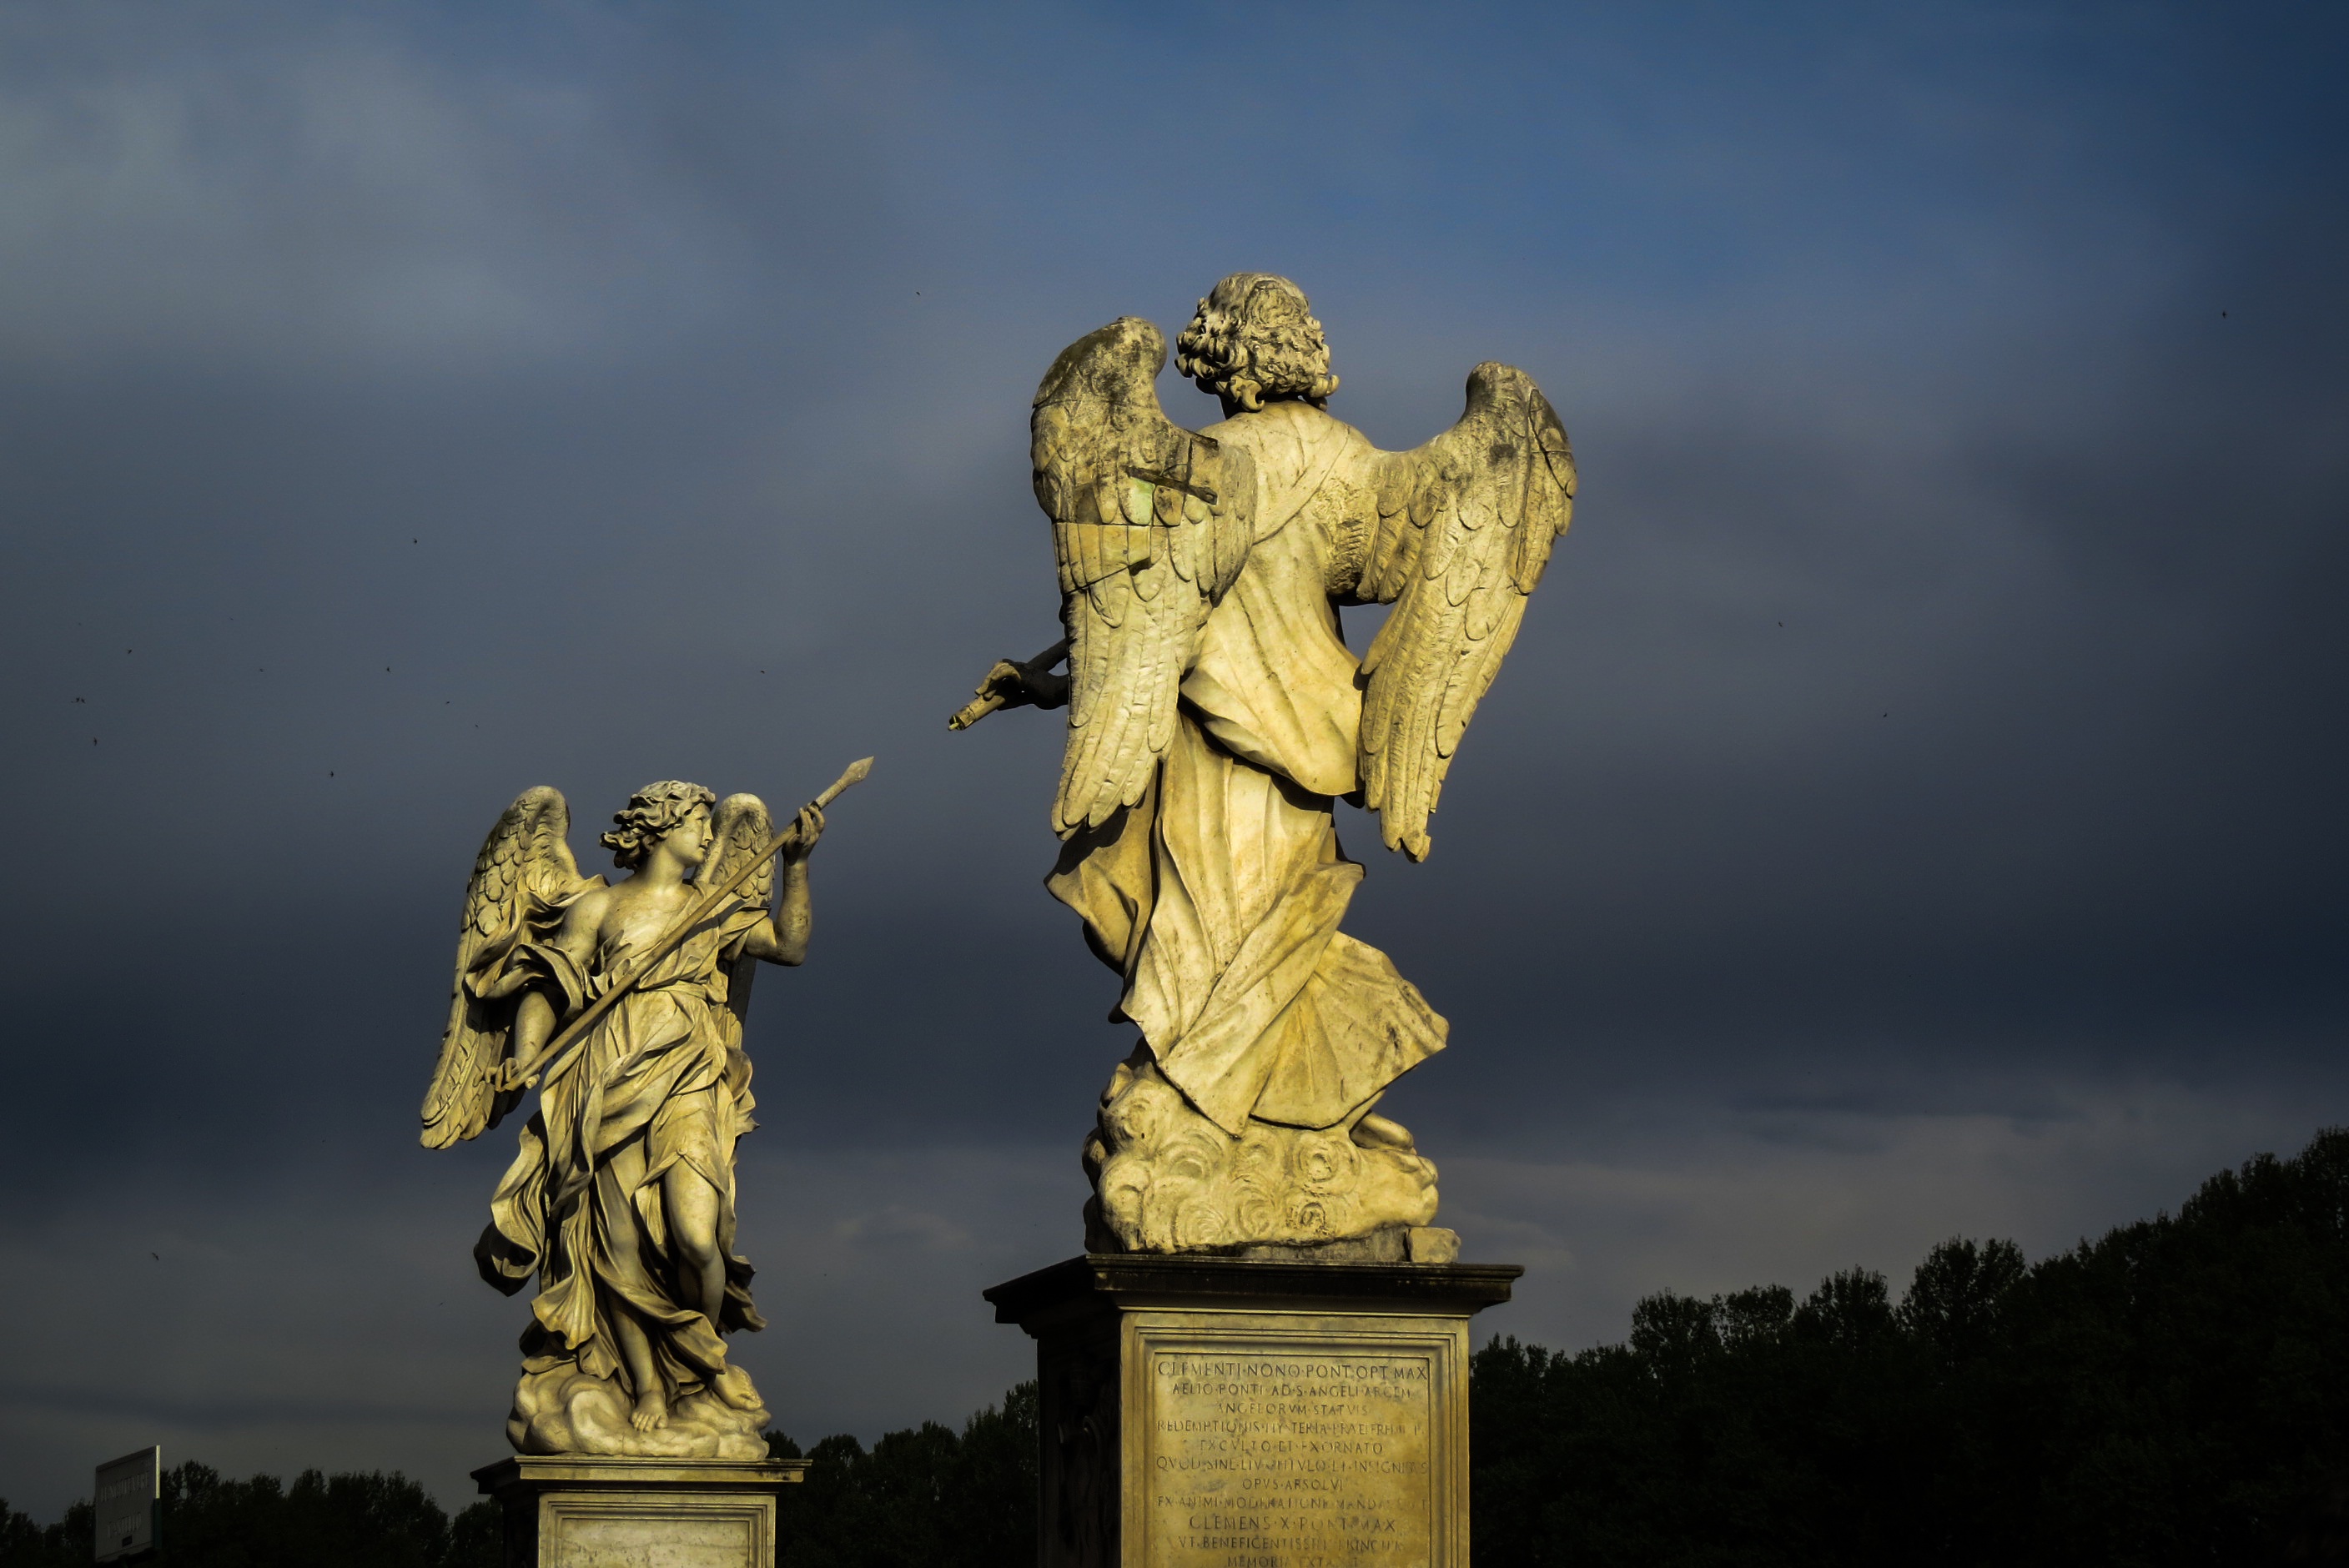
monument, statue, landmark, sculpture, art, temple, ancient history